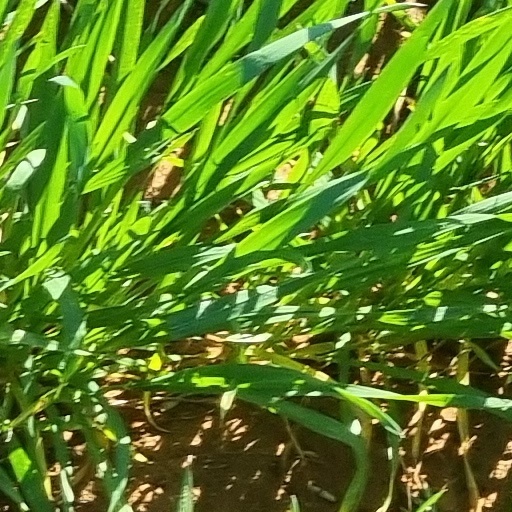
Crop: wheat